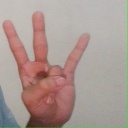
अक्षर: क्ष